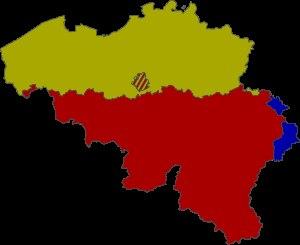
Une exclave est, en géographie humaine, un morceau de terre sous souveraineté d'un pays du territoire principal duquel il est séparé par un ou plusieurs pays ou mers.
La Belgique est caractérisée par une forte question communautaire liée à des tensions linguistiques et culturelles, mais également sociales, économiques et idéologiques.
Le français est diffusé dans de nombreux pays de par le monde, avec des statuts différents.
En Belgique le service public de l’emploi et de la formation professionnelle est une compétence des différentes communautés linguistiques. L’indemnisation au titre de l’assurance-chômage est assurée par un organisme à vocation nationale.
Les élections européennes 2004 se sont déroulées du 10 au 13 juin 2004. Les citoyens de l'Union européenne ont élu les 732 députés du Parlement européen — contre 626 précédemment, pour tenir compte de l'élargissement à dix nouveaux États membres.
La région bilingue de Bruxelles-Capitale est une des quatre régions linguistiques de Belgique et correspond aux contours de la Région bruxelloise comprenant les dix-neuf communes de Belgique où le français et le néerlandais sont officiels. Avec ses quelque 1 200 322 habitants au 1ᵉʳ janvier 2019, elle regroupe 11,57 % de la population belge.
Le Vlaamse Dienst voor Arbeidsbemiddeling en Beroepsopleiding est un service public en Belgique dont la compétence est l'emploi et la formation professionnelle limitée au territoire de la Région flamande, entité politique dont il dépend. Il prend également en charge la formation professionnelle des néerlandophones sur le territoire de la Région bruxelloise.
La région de langue française, communément appelée Wallonie, est une des quatre régions linguistiques de Belgique. Elle comprend les 253 communes de Belgique dont la seule langue officielle est le français. Elle a une superficie de 15 990 km². Avec ses quelque 3 362 204 habitants, elle regroupe environ 97,8 % de la population de la Région wallonne et 31,8 % de la population belge.
La région de langue néerlandaise est une des quatre régions linguistiques de Belgique et correspond aux contours de la Région flamande comprenant les 300 communes de Belgique dont la seule langue officielle est le néerlandais. Avec ses quelque 6 117 440 habitants, elle regroupe 57,8 % de la population belge.
Dès la Libération la question royale éclate. Elle est liée à toute l'histoire de la monarchie belge. C'est la donnée centrale des années qui suivent la Libération, et dont les gouvernements successifs auront aussi à assurer la reconstruction du pays.
Le français de Belgique est une variante régionale du français. Il est différent du wallon, qui est une langue d'oïl, au même titre que le picard, le champenois ou le lorrain. Le français de Belgique se différencie peu de celui de France ou de Suisse. Il se caractérise par des termes qui sont considérés comme archaïques en France, par des innovations locales, par des emprunts aux parlers romans de Wallonie et aux langues germaniques voisines.
La Belgique est un État fédéral ainsi qu'une monarchie constitutionnelle et parlementaire.
La région de langue allemande est une des quatre régions linguistiques de Belgique. Elle a le même territoire que la Communauté germanophone de Belgique, intégrée au sein de la Région wallonne dans la province de Liège, constituée des cantons d’Eupen et de Saint-Vith.